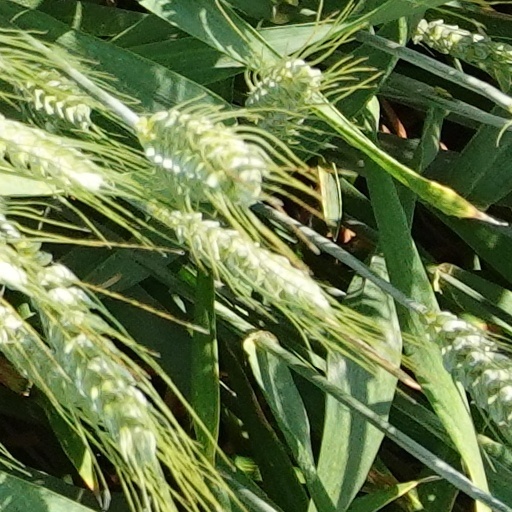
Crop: wheat